Mikoyan MiG-27

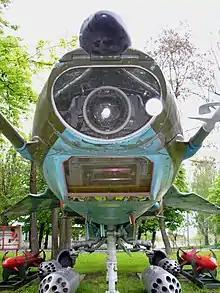
Optical windows of the laser-television sighting system Kayra-23 MiG-27K (kayra [кайра] is Russian for guillemot). Bottom box under the TV channel with a laser rangefinder-laser designator, the top receiver for a laser rangefinder

The MiG-27 shares the basic airframe of the MiG-23, but with a revised nose – nicknamed ""Utkonos"" ("Platypus") or ""Krokodil Gena"" in Russian service, first introduced on the MiG-23B. Dissatisfaction with the MiG-23BN led to the further development of the basic airframe to accommodate a stronger undercarriage, simpler intakes and a shorter exhaust nozzle, without radar in favour of a downward-sloping profile for improved pilot visibility, a laser rangefinder and marked-target seeker. Among its test pilots, it was also called ""Balkon"" ("Balcony") because of the increased frontal view from the cockpit. Additional cockpit armor was installed, along with a totally new nav/attack system.